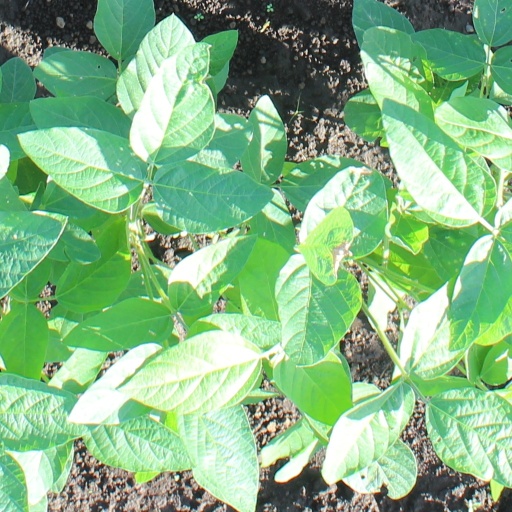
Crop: soybean